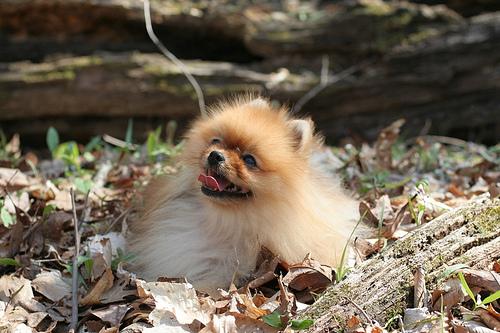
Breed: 1936-n000005-Pomeranian